David Allen Raley

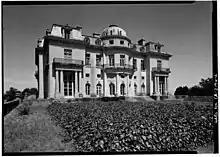
Front of Carolands, photographed by Jack Boucher for HABS in 1974

Carolands, a mansion completed in 1914 for Harriet Pullman Carolan, had been vacant since the mid-1970s and was not open to the public. However, Raley, who worked as a security guard there, was known to give unauthorized tours occasionally. Raley was especially receptive to giving tours to high school-age girls, and he would provide "salacious commentary" during the tours; for example, he once requested a young female tourist enter a safe and scream to demonstrate how soundproof the location was, after which he commented that he could kill someone in the basement and no one would hear. On Saturday, February 2, 1985, Raley was interviewed by a journalism student who was writing a story about the mansion, telling her, "You wouldn't believe the things girls offer me. Food, money, sex – anything to get inside."